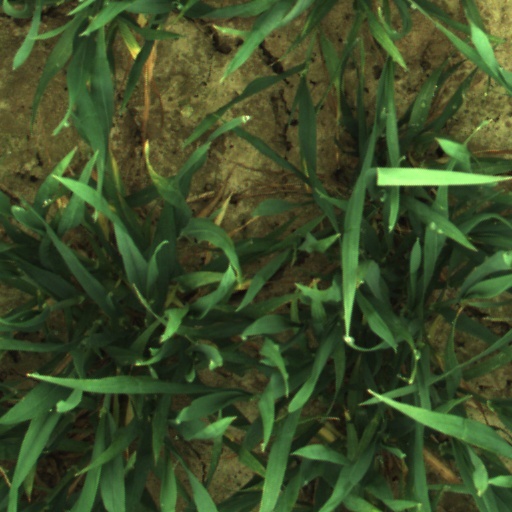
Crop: wheat